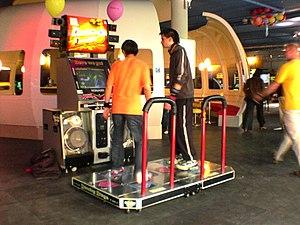
Le jeu d'arcade Dancing Stage EuroMix 2 à Almere, Flevoland, Pays-Bas.